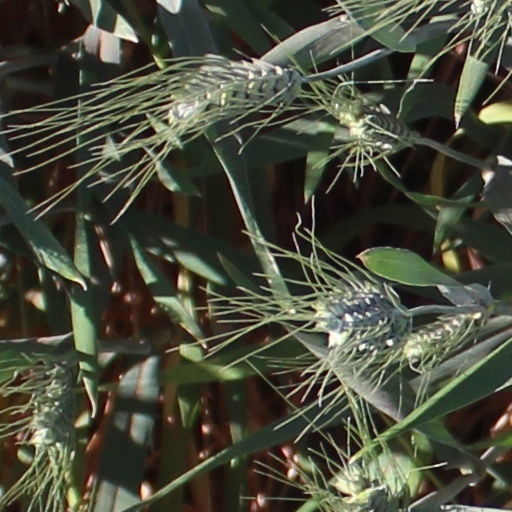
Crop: wheat